HuniePop

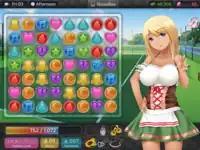
"HuniePop" gameplay, showing a date with Jessie Maye in a tennis court.

Gameplay focuses on the player character (who can be male or female) interacting with several different women, each of whom has her own distinct personalities and preferences. The player can interact with women by talking to them and giving them gifts. Doing this rewards the player with "Hunie", an in-game currency that can be used to upgrade the player's stats. These stats allow the player to earn more points during dates, increasing their chance of success. The start of the game introduces the player to a fairy named Kyu, who from there on helps and assists the player in their dating quest.